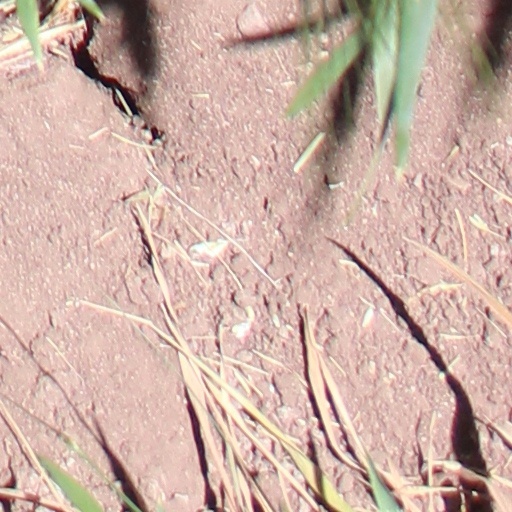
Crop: wheat